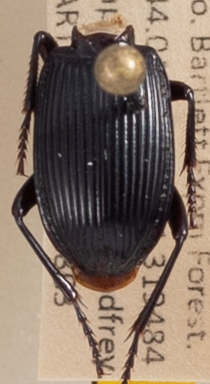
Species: Pterostichus rostratus
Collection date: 2022-08-03
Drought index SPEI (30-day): -0.54
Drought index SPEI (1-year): -0.9
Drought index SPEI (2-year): -1.69